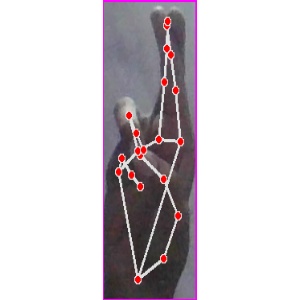
अक्षर: र